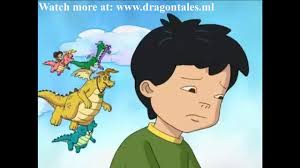
Portrait style: Cartoon Portrait